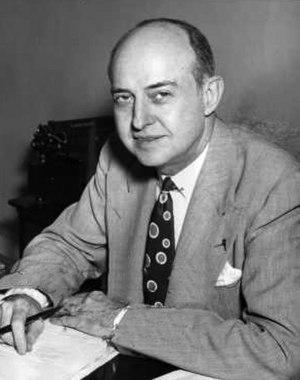
Keen Johnson, né le 12 janvier 1896 à Brandon's Chapel et mort le 7 février 1970 à Richmond, est un journaliste et homme politique américain. Il est le 1ᵉʳ Undersecretary of Labor et le 45ᵉ Gouverneur du Kentucky.